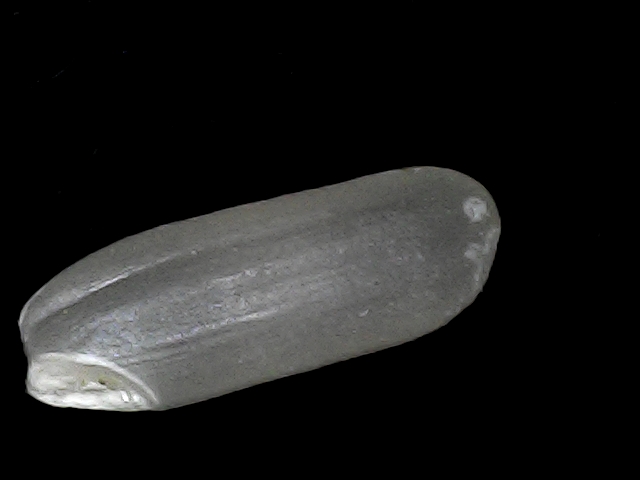
Rice variety: BD49